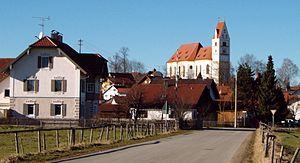
L'église Saint-Michel est une église catholique de style baroque, située à Denklingen dans l'arrondissement de Landsberg am Lech en Haute-Bavière.